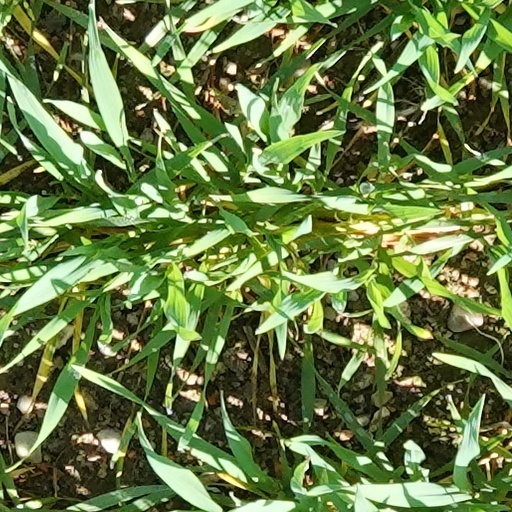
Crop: wheat